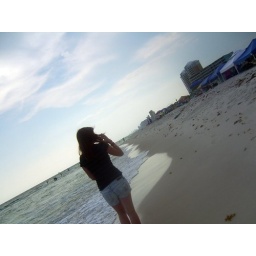
walking barefoot in the sand